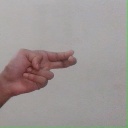
अक्षर: ह